Virgin VR-01

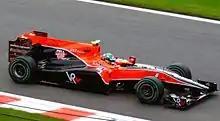
di Grassi in Belgium.

Di Grassi had impressed the Virgin Racing engineers with his feedback but Booth had not been satisfied with his pace against Glock and scouted an alternative driver that ended with Booth coming into contact with the Belgian racer Jérôme d'Ambrosio. d’Ambrosio became the new Virgin reserve driver, and was handed di Grassi's car in the first Singapore practice session. d’Ambrosio ended the session just over 0.2 seconds behind Glock